NASA

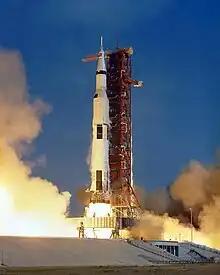
Launch of Apollo 11

Mirroring the Department of Defense's program management concept using redundant systems in building the first intercontinental ballistic missiles, NASA requested the Air Force assign Major General Samuel C. Phillips to the space agency where he would serve as the director of the Apollo program. Development of the SaturnV rocket was led by Wernher von Braun and his team at the Marshall Space Flight Center, derived from the Army Ballistic Missile Agency's original SaturnI. The Apollo spacecraft was designed and built by North American Aviation, while the Apollo Lunar Module was designed and built by Grumman.